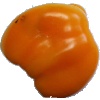
Label: Pepper Yellow 1